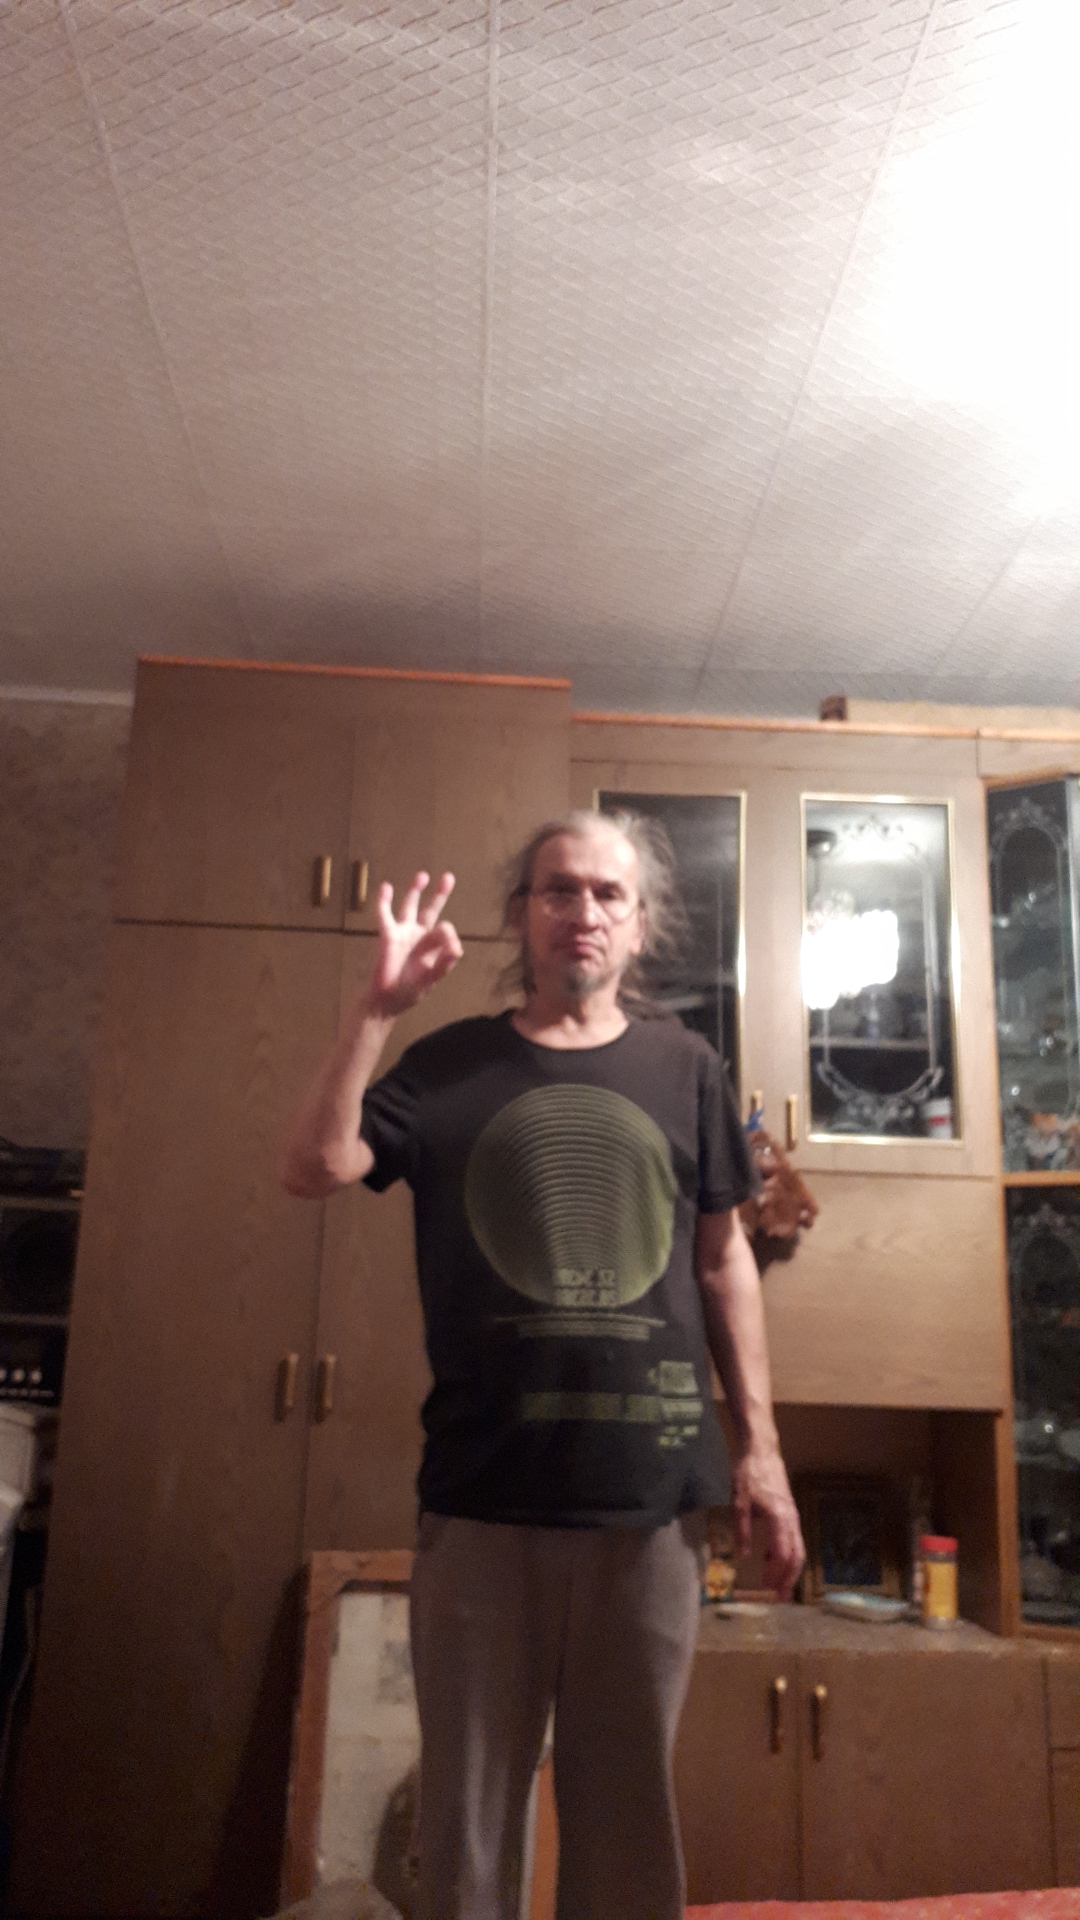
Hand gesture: ok